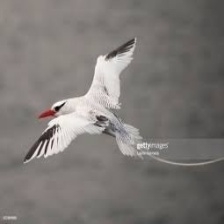
Species: RED BILLED TROPICBIRD
Scientific name: PHAETHON AETHEREU